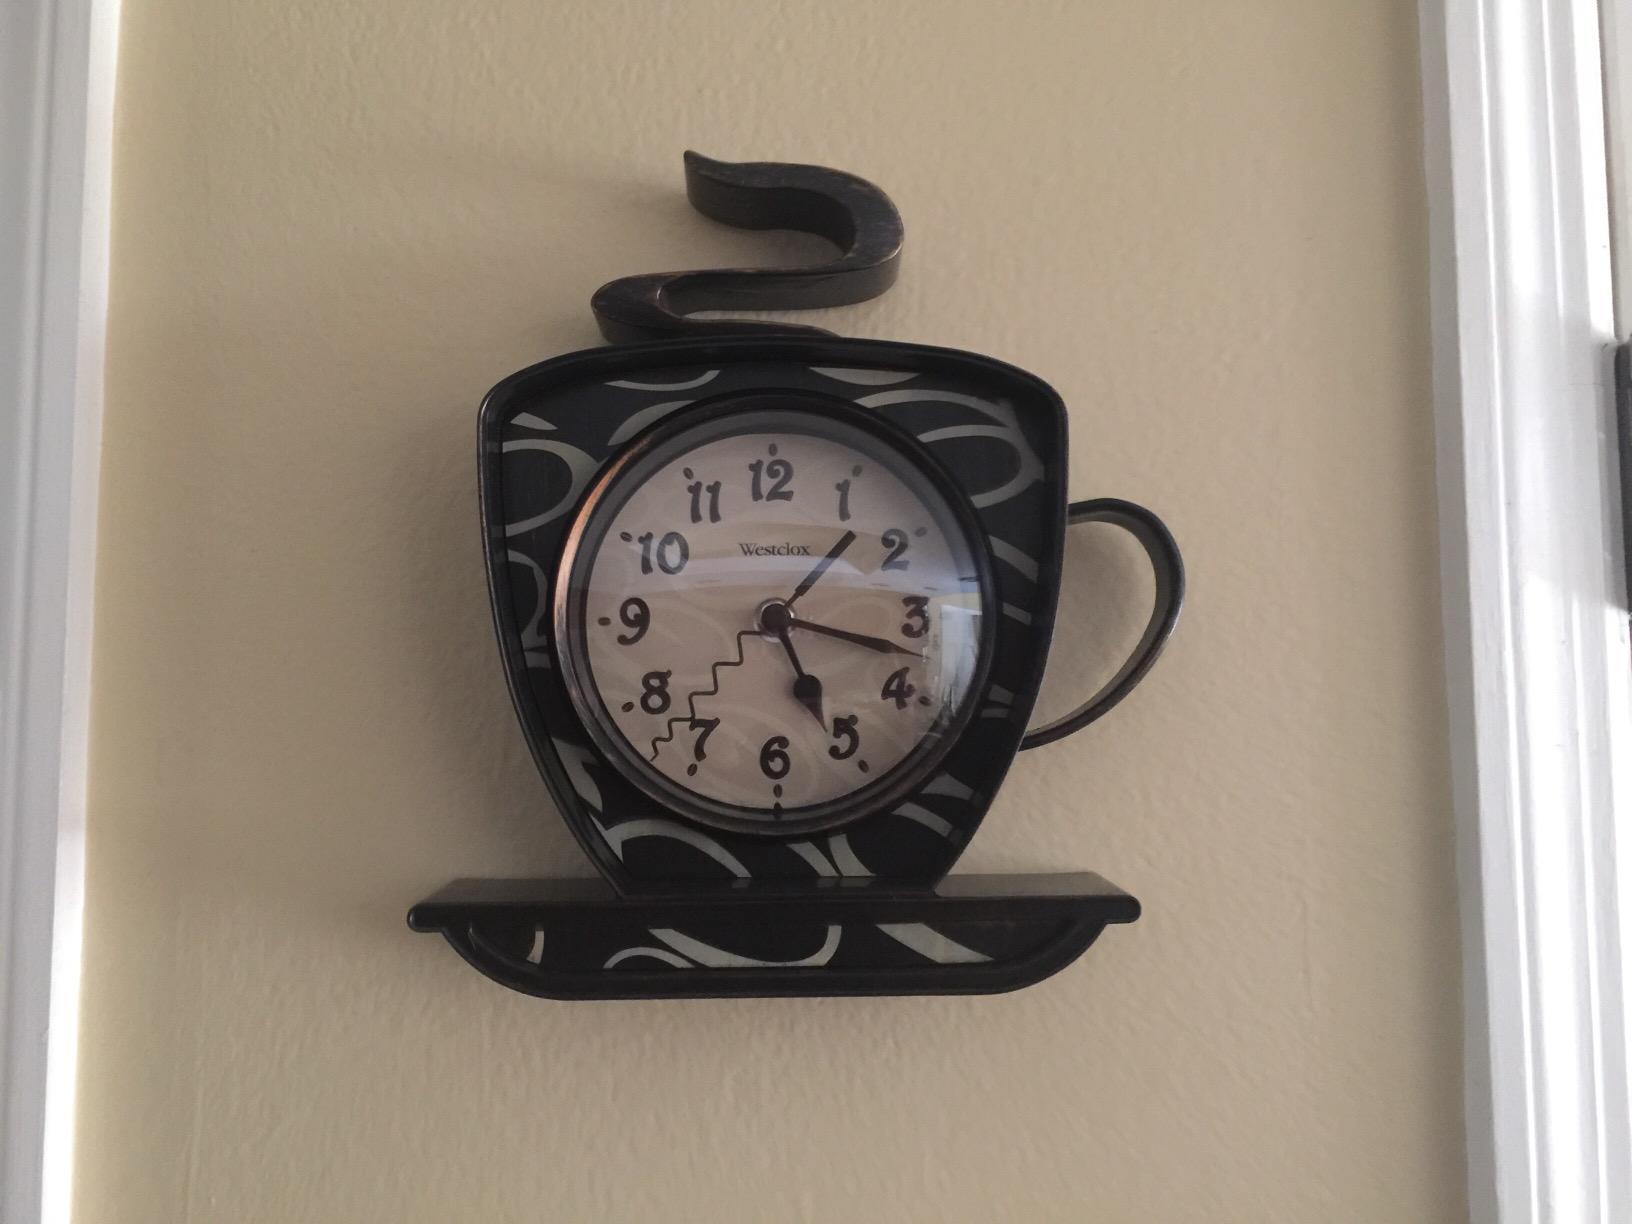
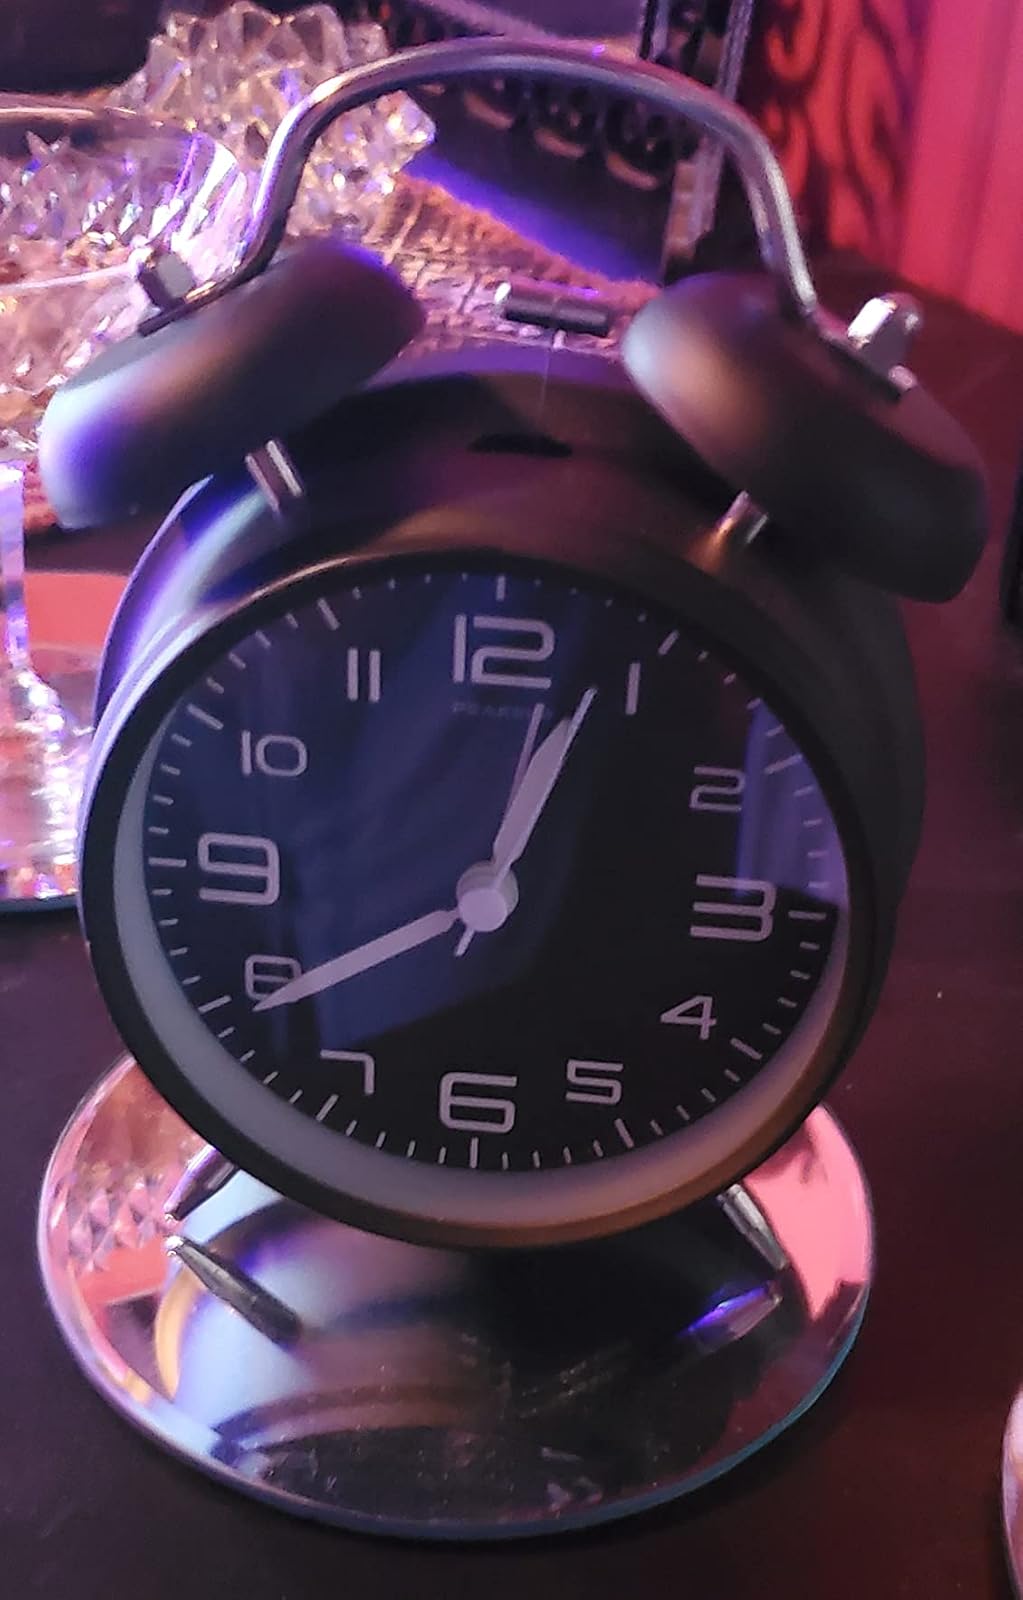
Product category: clock
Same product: no